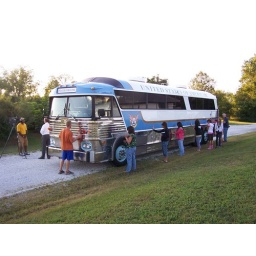
Praying over bus at IHOP(International House of Prayer) in Joplin with CBS Fox TV interview.